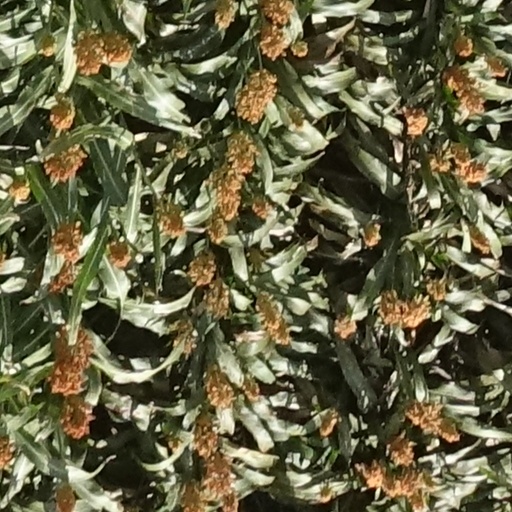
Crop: sorghum